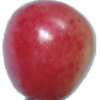
Label: cherry_rainier